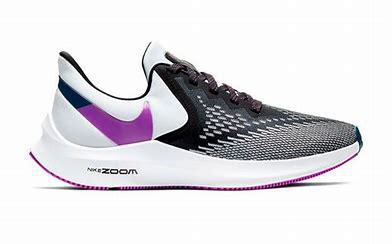
Brand: Nike
Model: Air Zoom Winflo 6